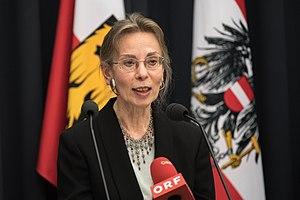
Anna Mitgutsch est une écrivaine autrichienne. Elle est parfois nommée Waltraud Anna Mitgutsch.